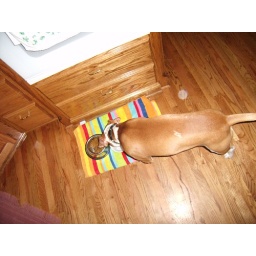
P.J.'s dog, Swisher slobbering water all over the floor (drinking).